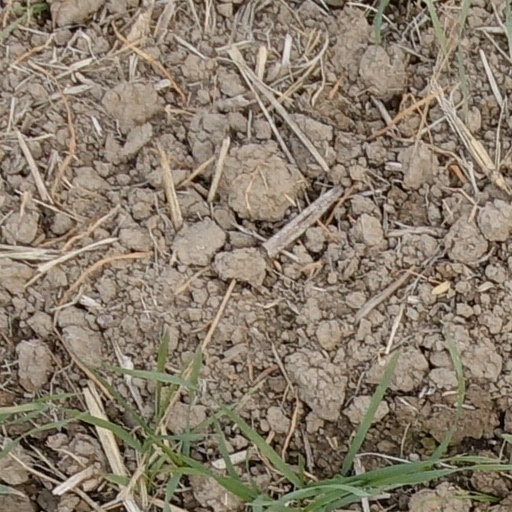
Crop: wheat